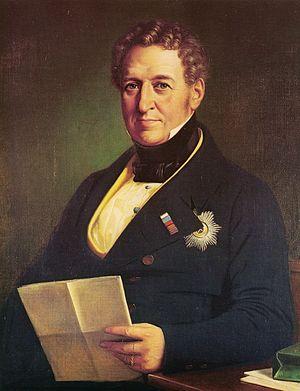
La numérotation des monarques danois avérés est influencée par l'existence de rois antérieurs, dont l'existence est sujette à caution, et non relevés ici.
Christian-Frédéric, né le 18 septembre 1786 à Copenhague et mort le 20 janvier 1848, fut brièvement roi de Norvège de mai à novembre 1814, puis sous le nom Christian VIII roi de Danemark du 3 décembre 1839 à sa mort.